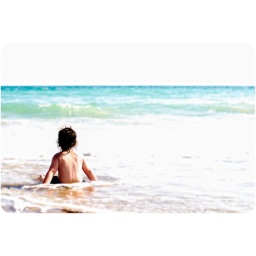
Nothing like the feeling of sitting in the Ocean surf and getting sand in your shorts